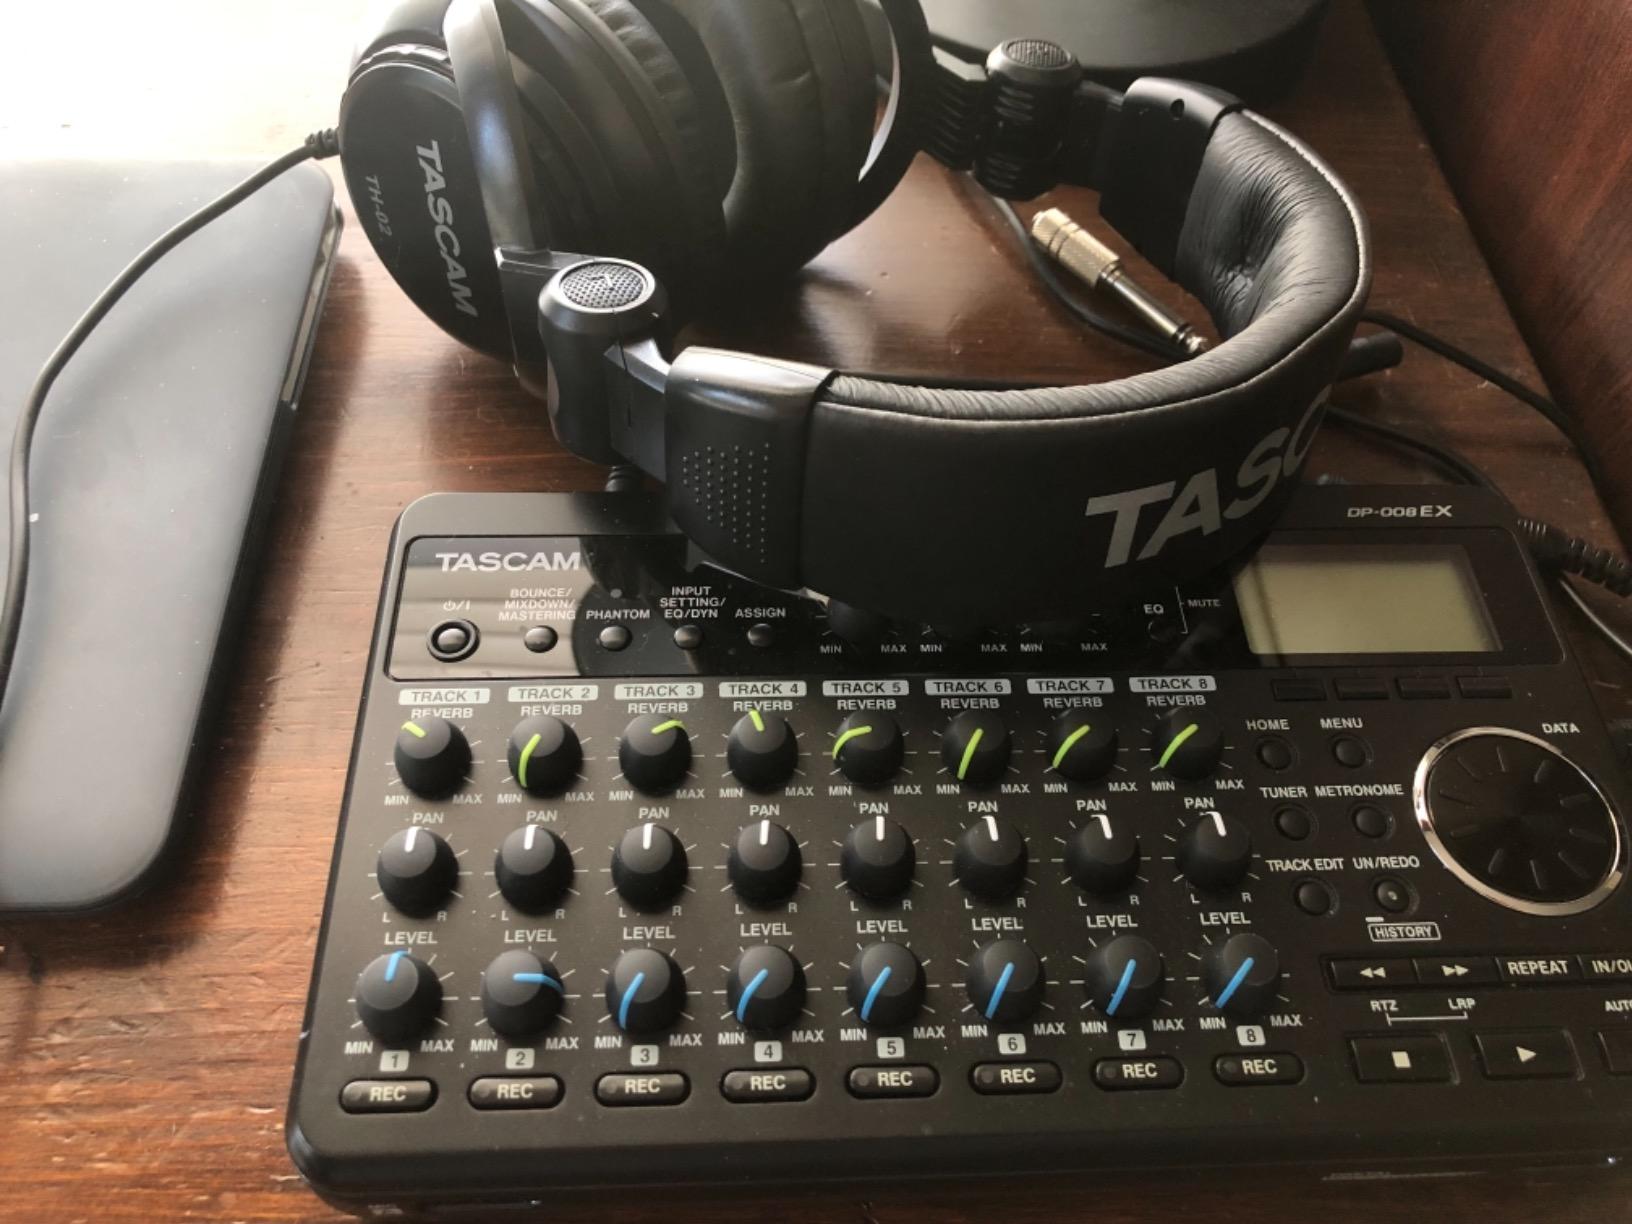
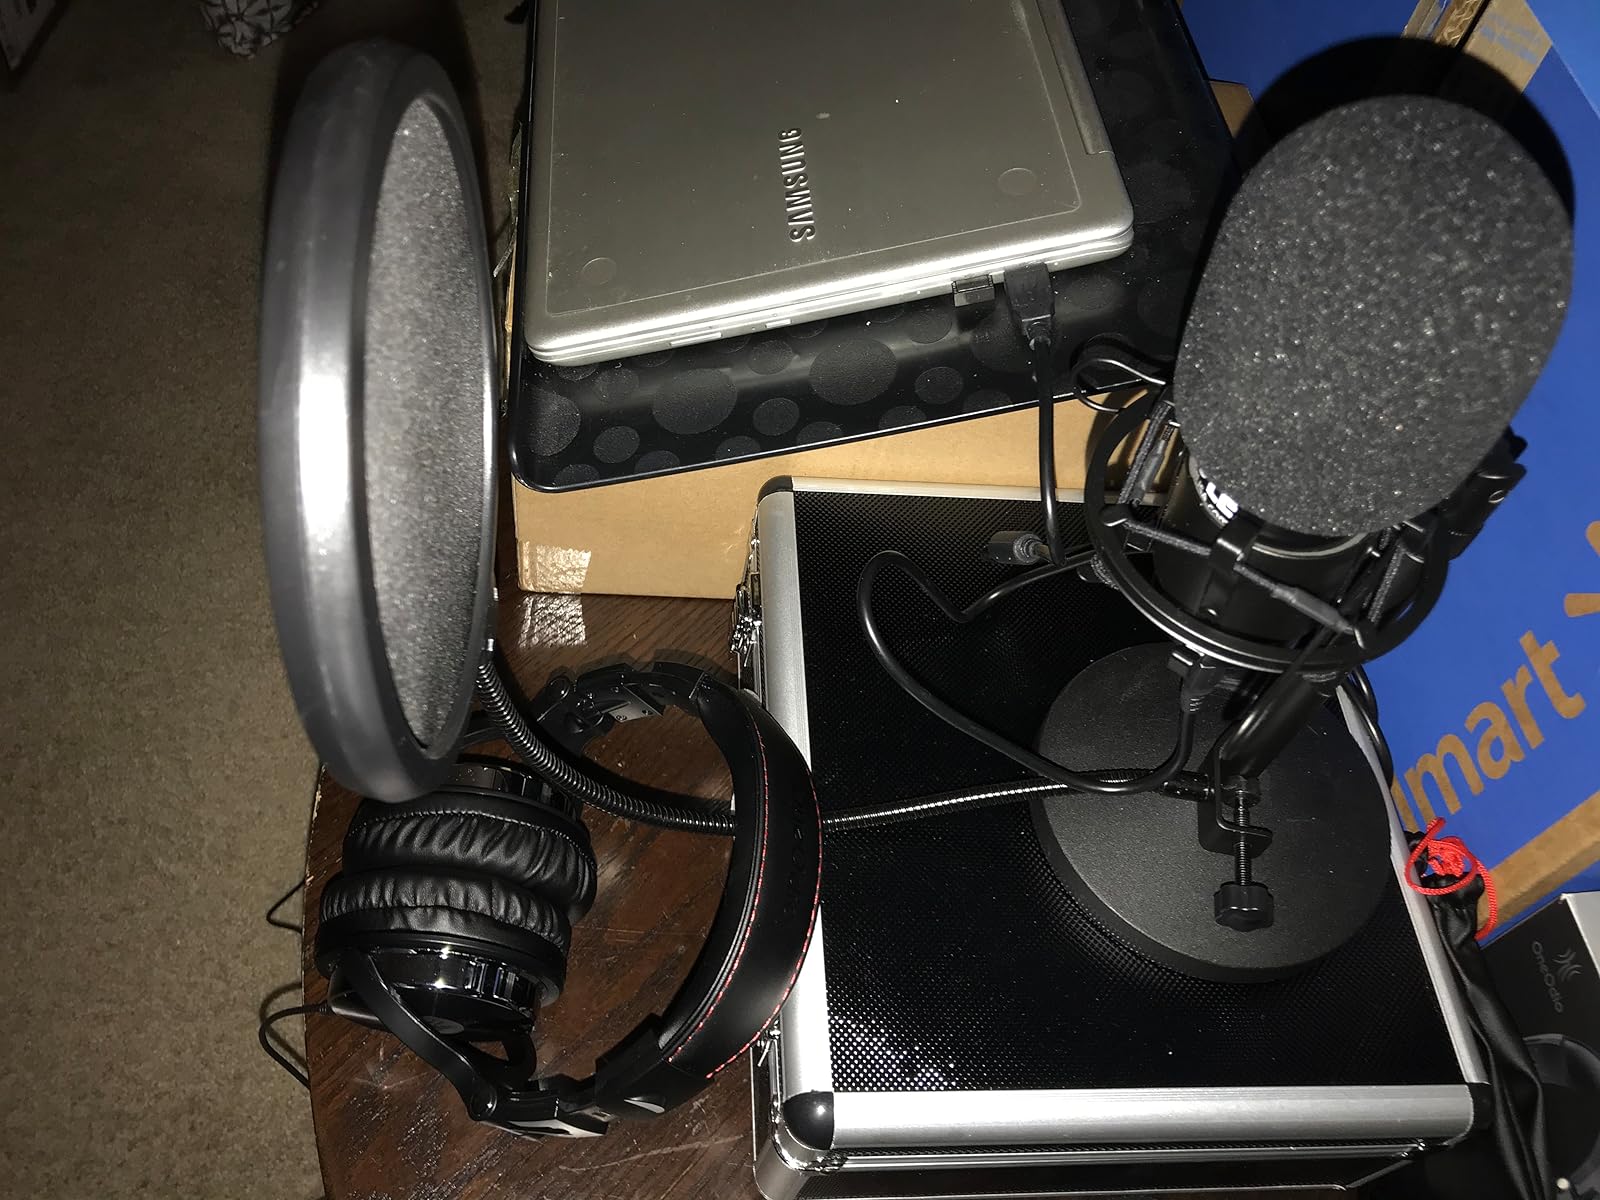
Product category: headphones
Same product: no